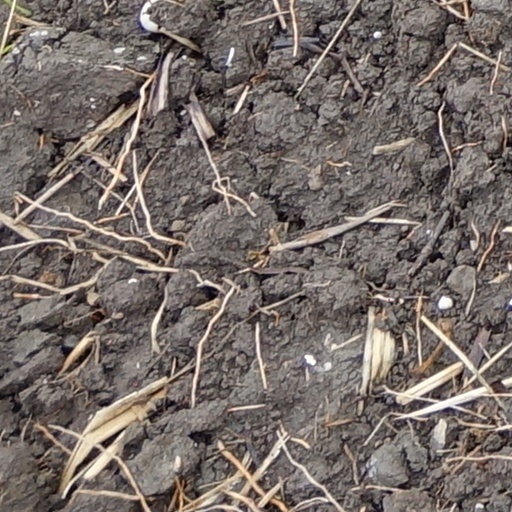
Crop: wheat